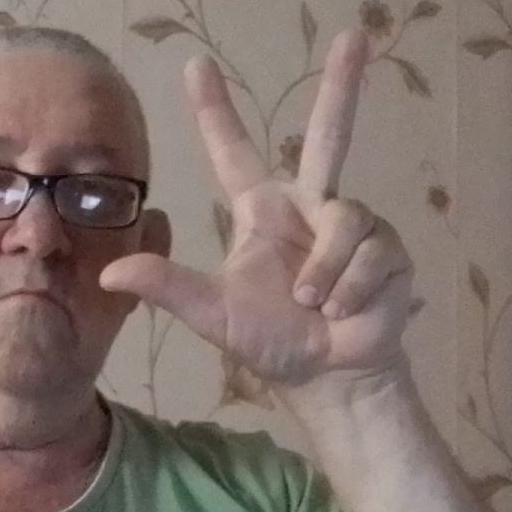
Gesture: three2